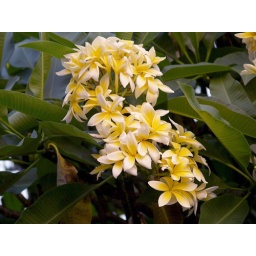
The frangipani tree in Petaling Jaya. Saw the beautiful flowers in the morning on the way to work.